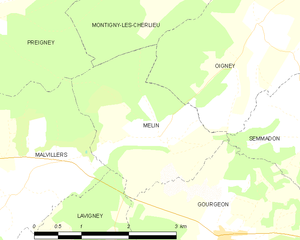
Carte des communes françaises